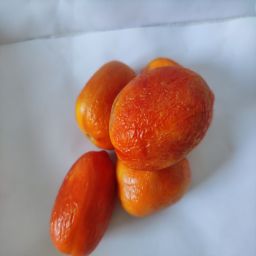
Crop: Tomato
Quality: Old